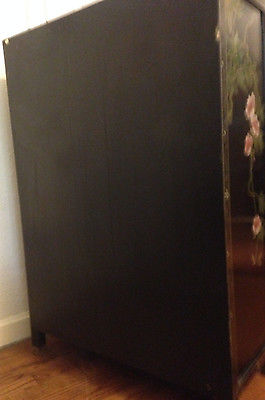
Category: cabinet